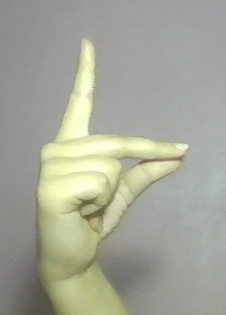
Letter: ta